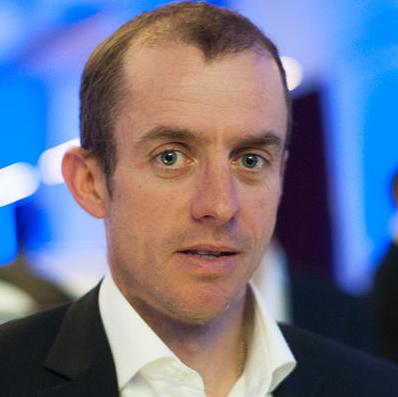
Age: 39